Cottles Bridge, Victoria

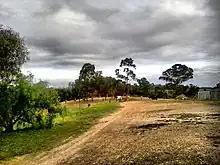
Old farm in Cottle's Bridge near Melbourne

Cottles Bridge is a town in Victoria, Australia, 30 km north-east of Melbourne's central business district, located within the Shire of Nillumbik local government area. Cottles Bridge recorded a population of 609 at the 2021 census.